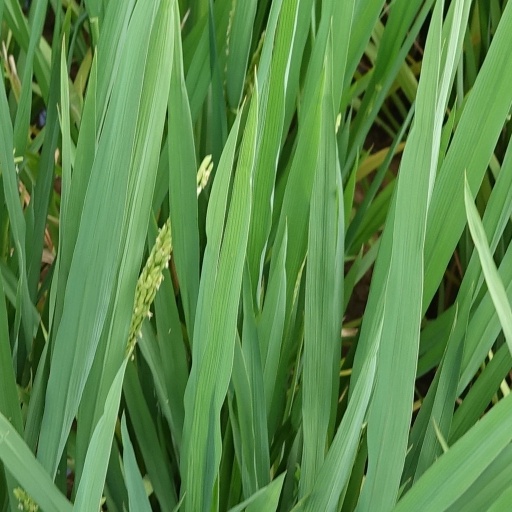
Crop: rice